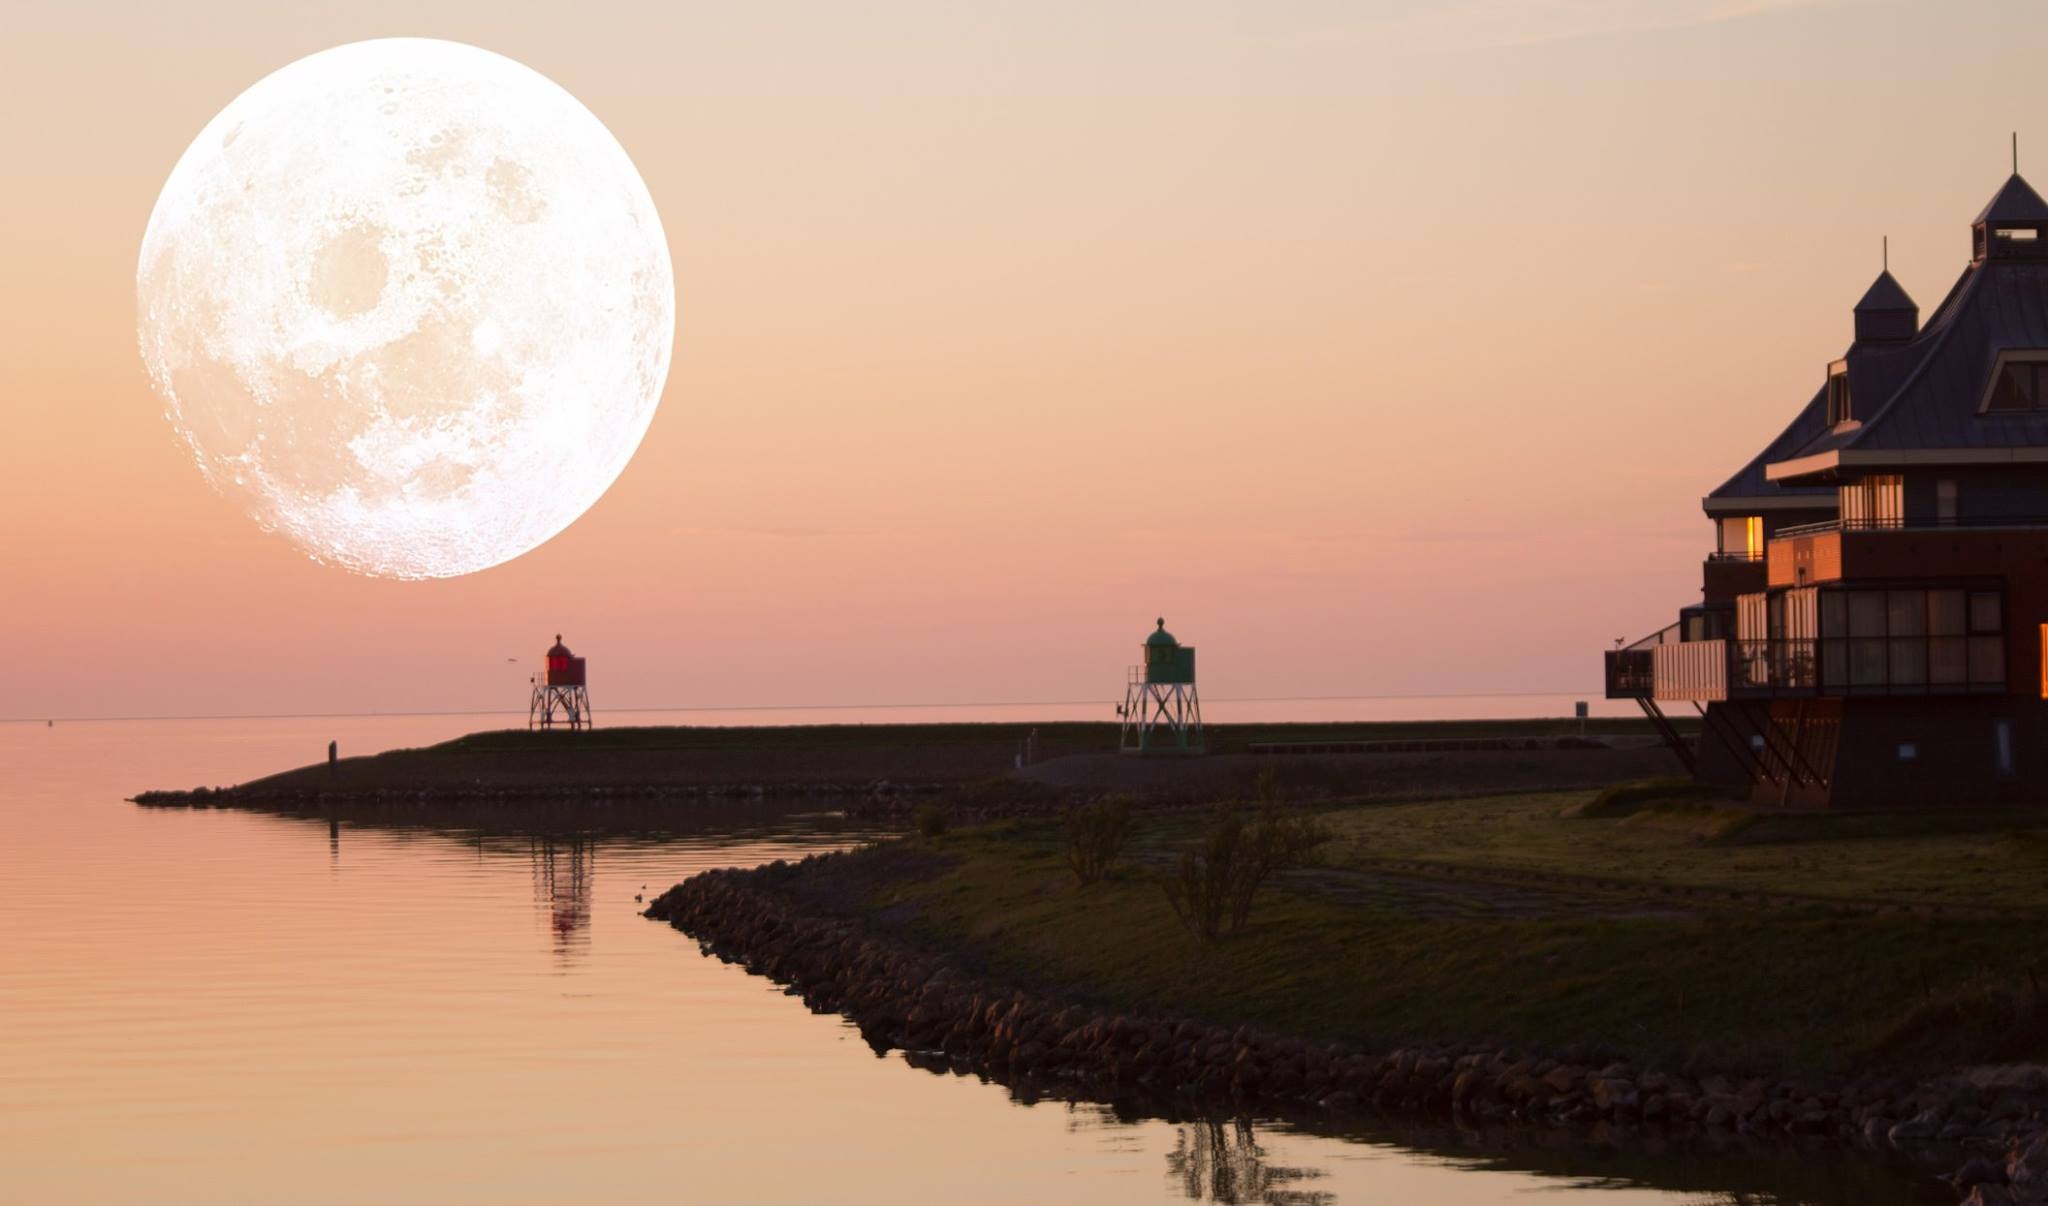
beach, sea, coast, ocean, horizon, sun, sunrise, sunset, sunlight, morning, dawn, dusk, evening, reflection, holiday, holland, netherlands, coastal landscape